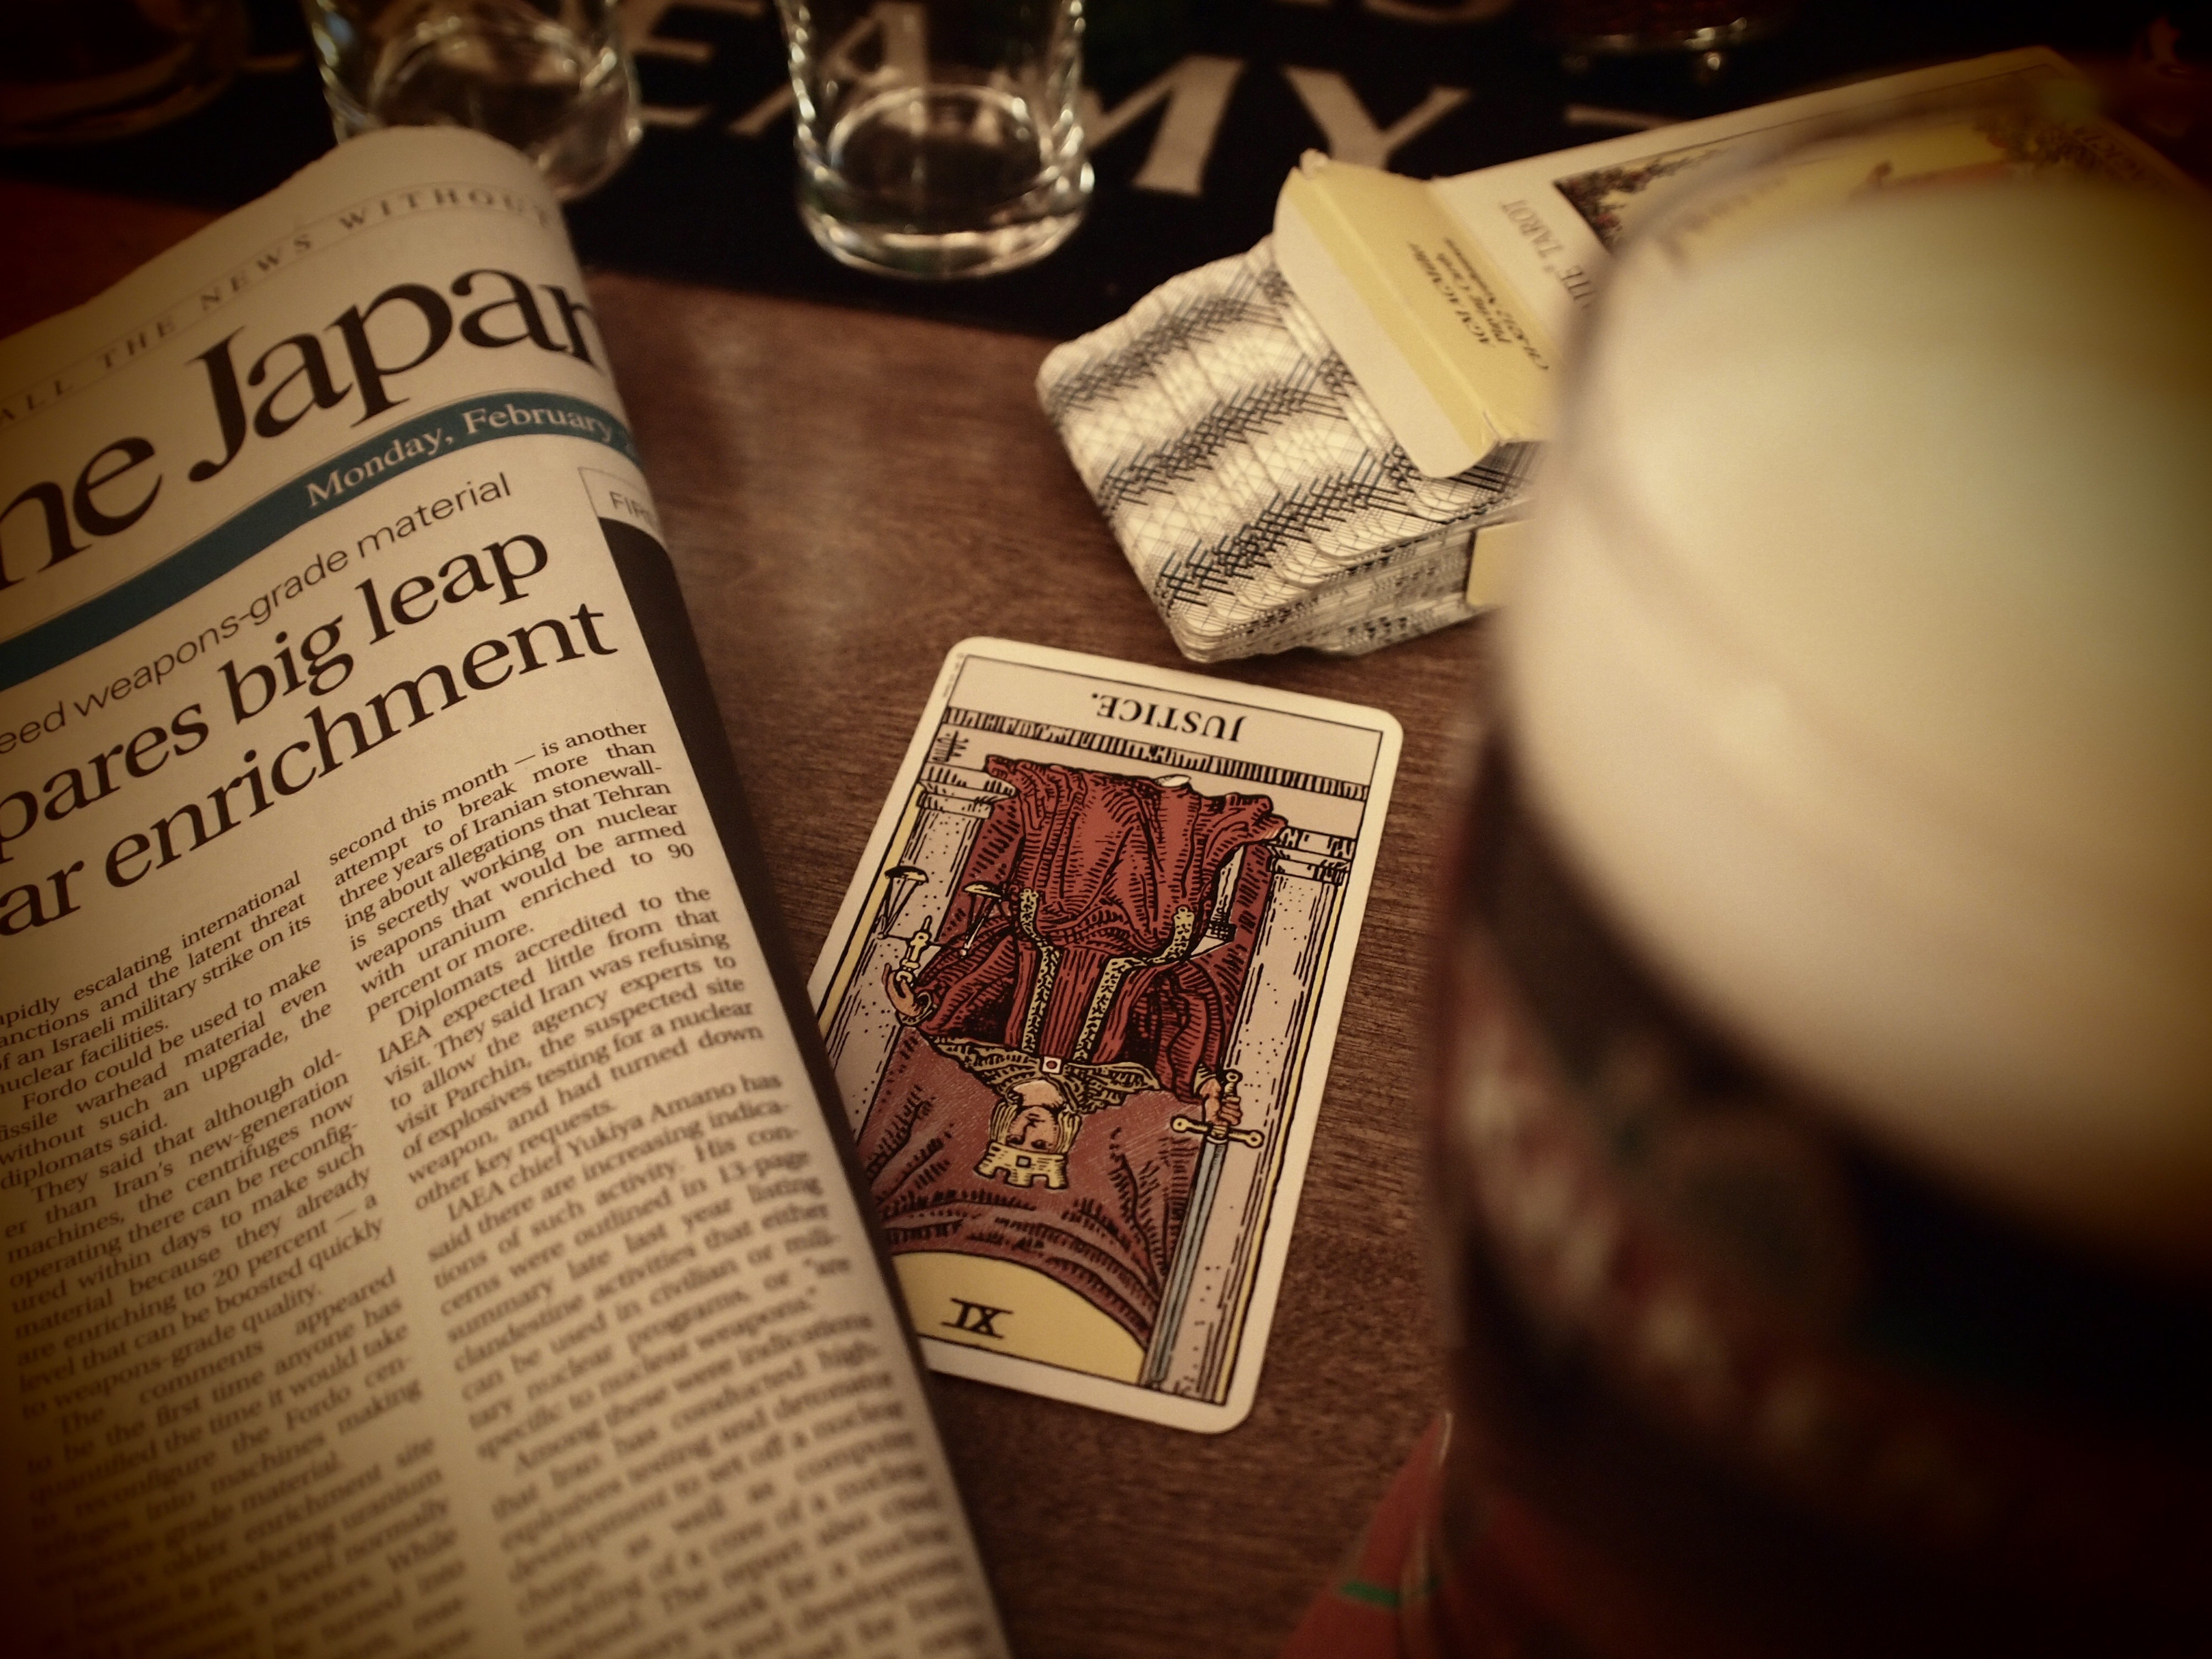
table, newspaper, symbol, drink, japan, card, cards, japanese, irish pub, tarot cards